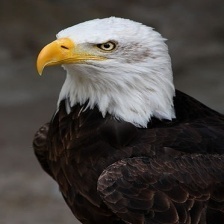
Species: BALD EAGLE
Scientific name: HALIAEETUS LEUCOCEPHALUS